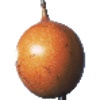
Label: granadilla